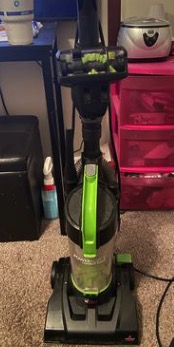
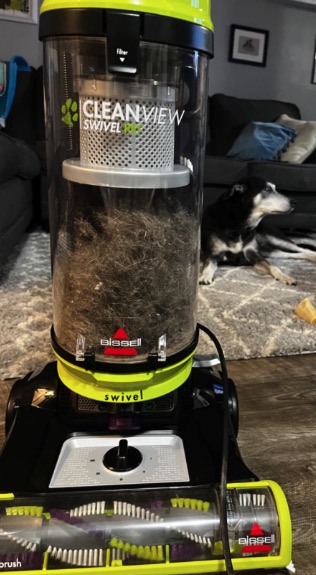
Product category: items_vacuum
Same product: no